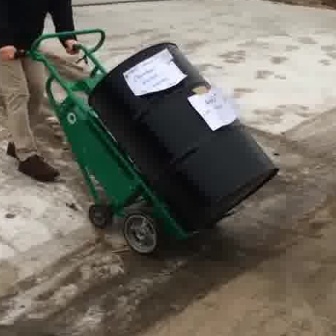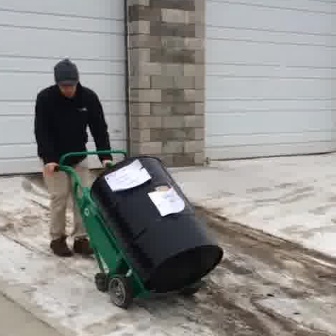
  Please identify the target specified by the bounding box [4,28,228,252] in the first image and locate it in the second image. Return the coordinates in [x_min,y_min,x_max,y_max] format.
Answer: [46,148,203,305]